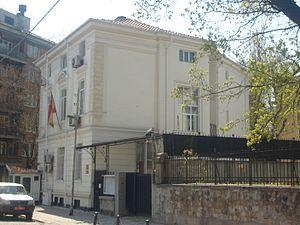
Voici les représentations diplomatiques de l'Espagne à l'étranger :